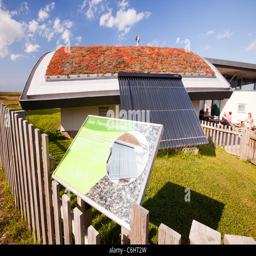
the visitor centre on the coast is a green building with a green roof , grey